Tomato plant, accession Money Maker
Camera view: horizontal (90 deg, fisheye); turntable rotation: 0 degrees
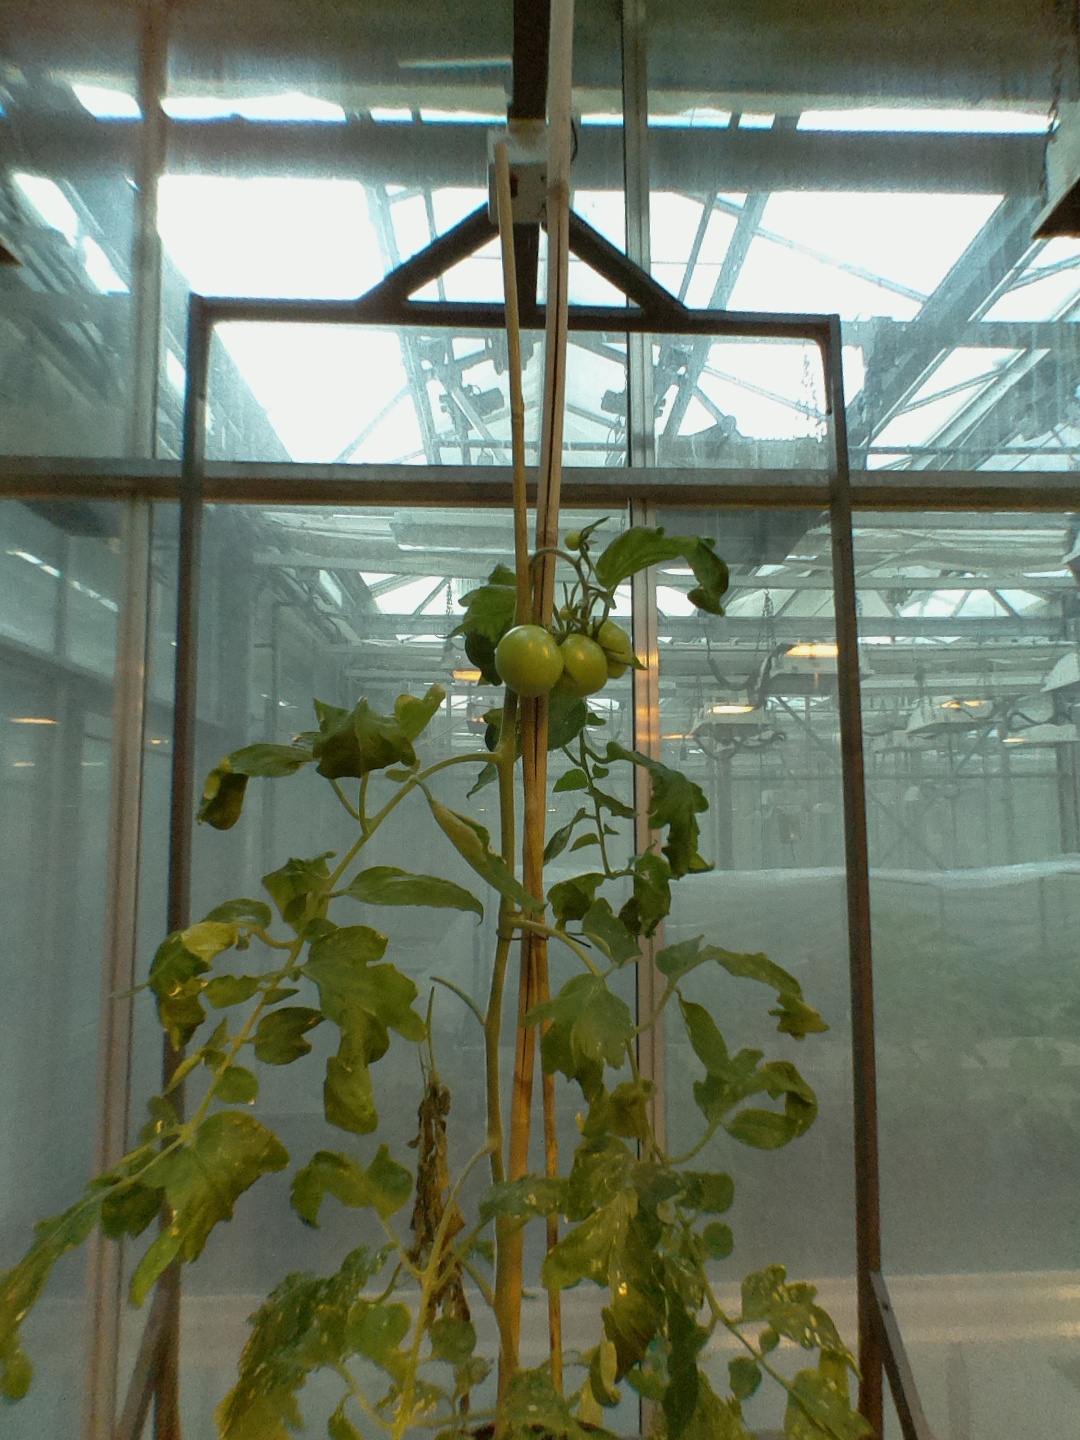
BBCH growth stage 74: 40%-50% of final fruit size